West Auckland, New Zealand

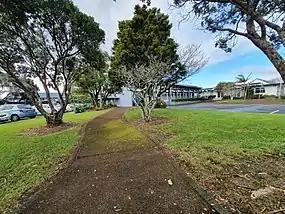
Kelston Girls' College is the site of one of the earliest schools to open in West Auckland

By the late 19th century, Auckland City was plagued with seasonal droughts. A number of options were considered to counter this, including the construction of water reservoirs in the Waitākere Ranges. The first of these projects was the Waitākere Dam in the north-eastern Waitākere Ranges, which was completed in 1910. Further reservoirs were constructed along the different river catchments in the Waitākere Ranges: the Upper Nihotupu Reservoir in 1923; the Huia Reservoir in 1929; and the Lower Nihotupu Reservoir in 1948.